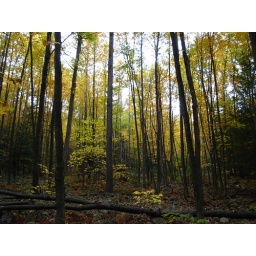
Evening sunlight filters through the golden green of early autumn in the Rothrock State Forest, Huntingdon County, Pennsylvania